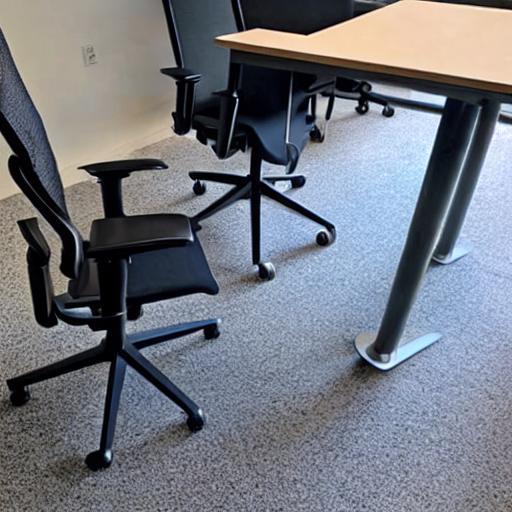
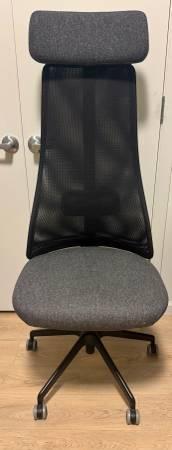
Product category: items_chair
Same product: no